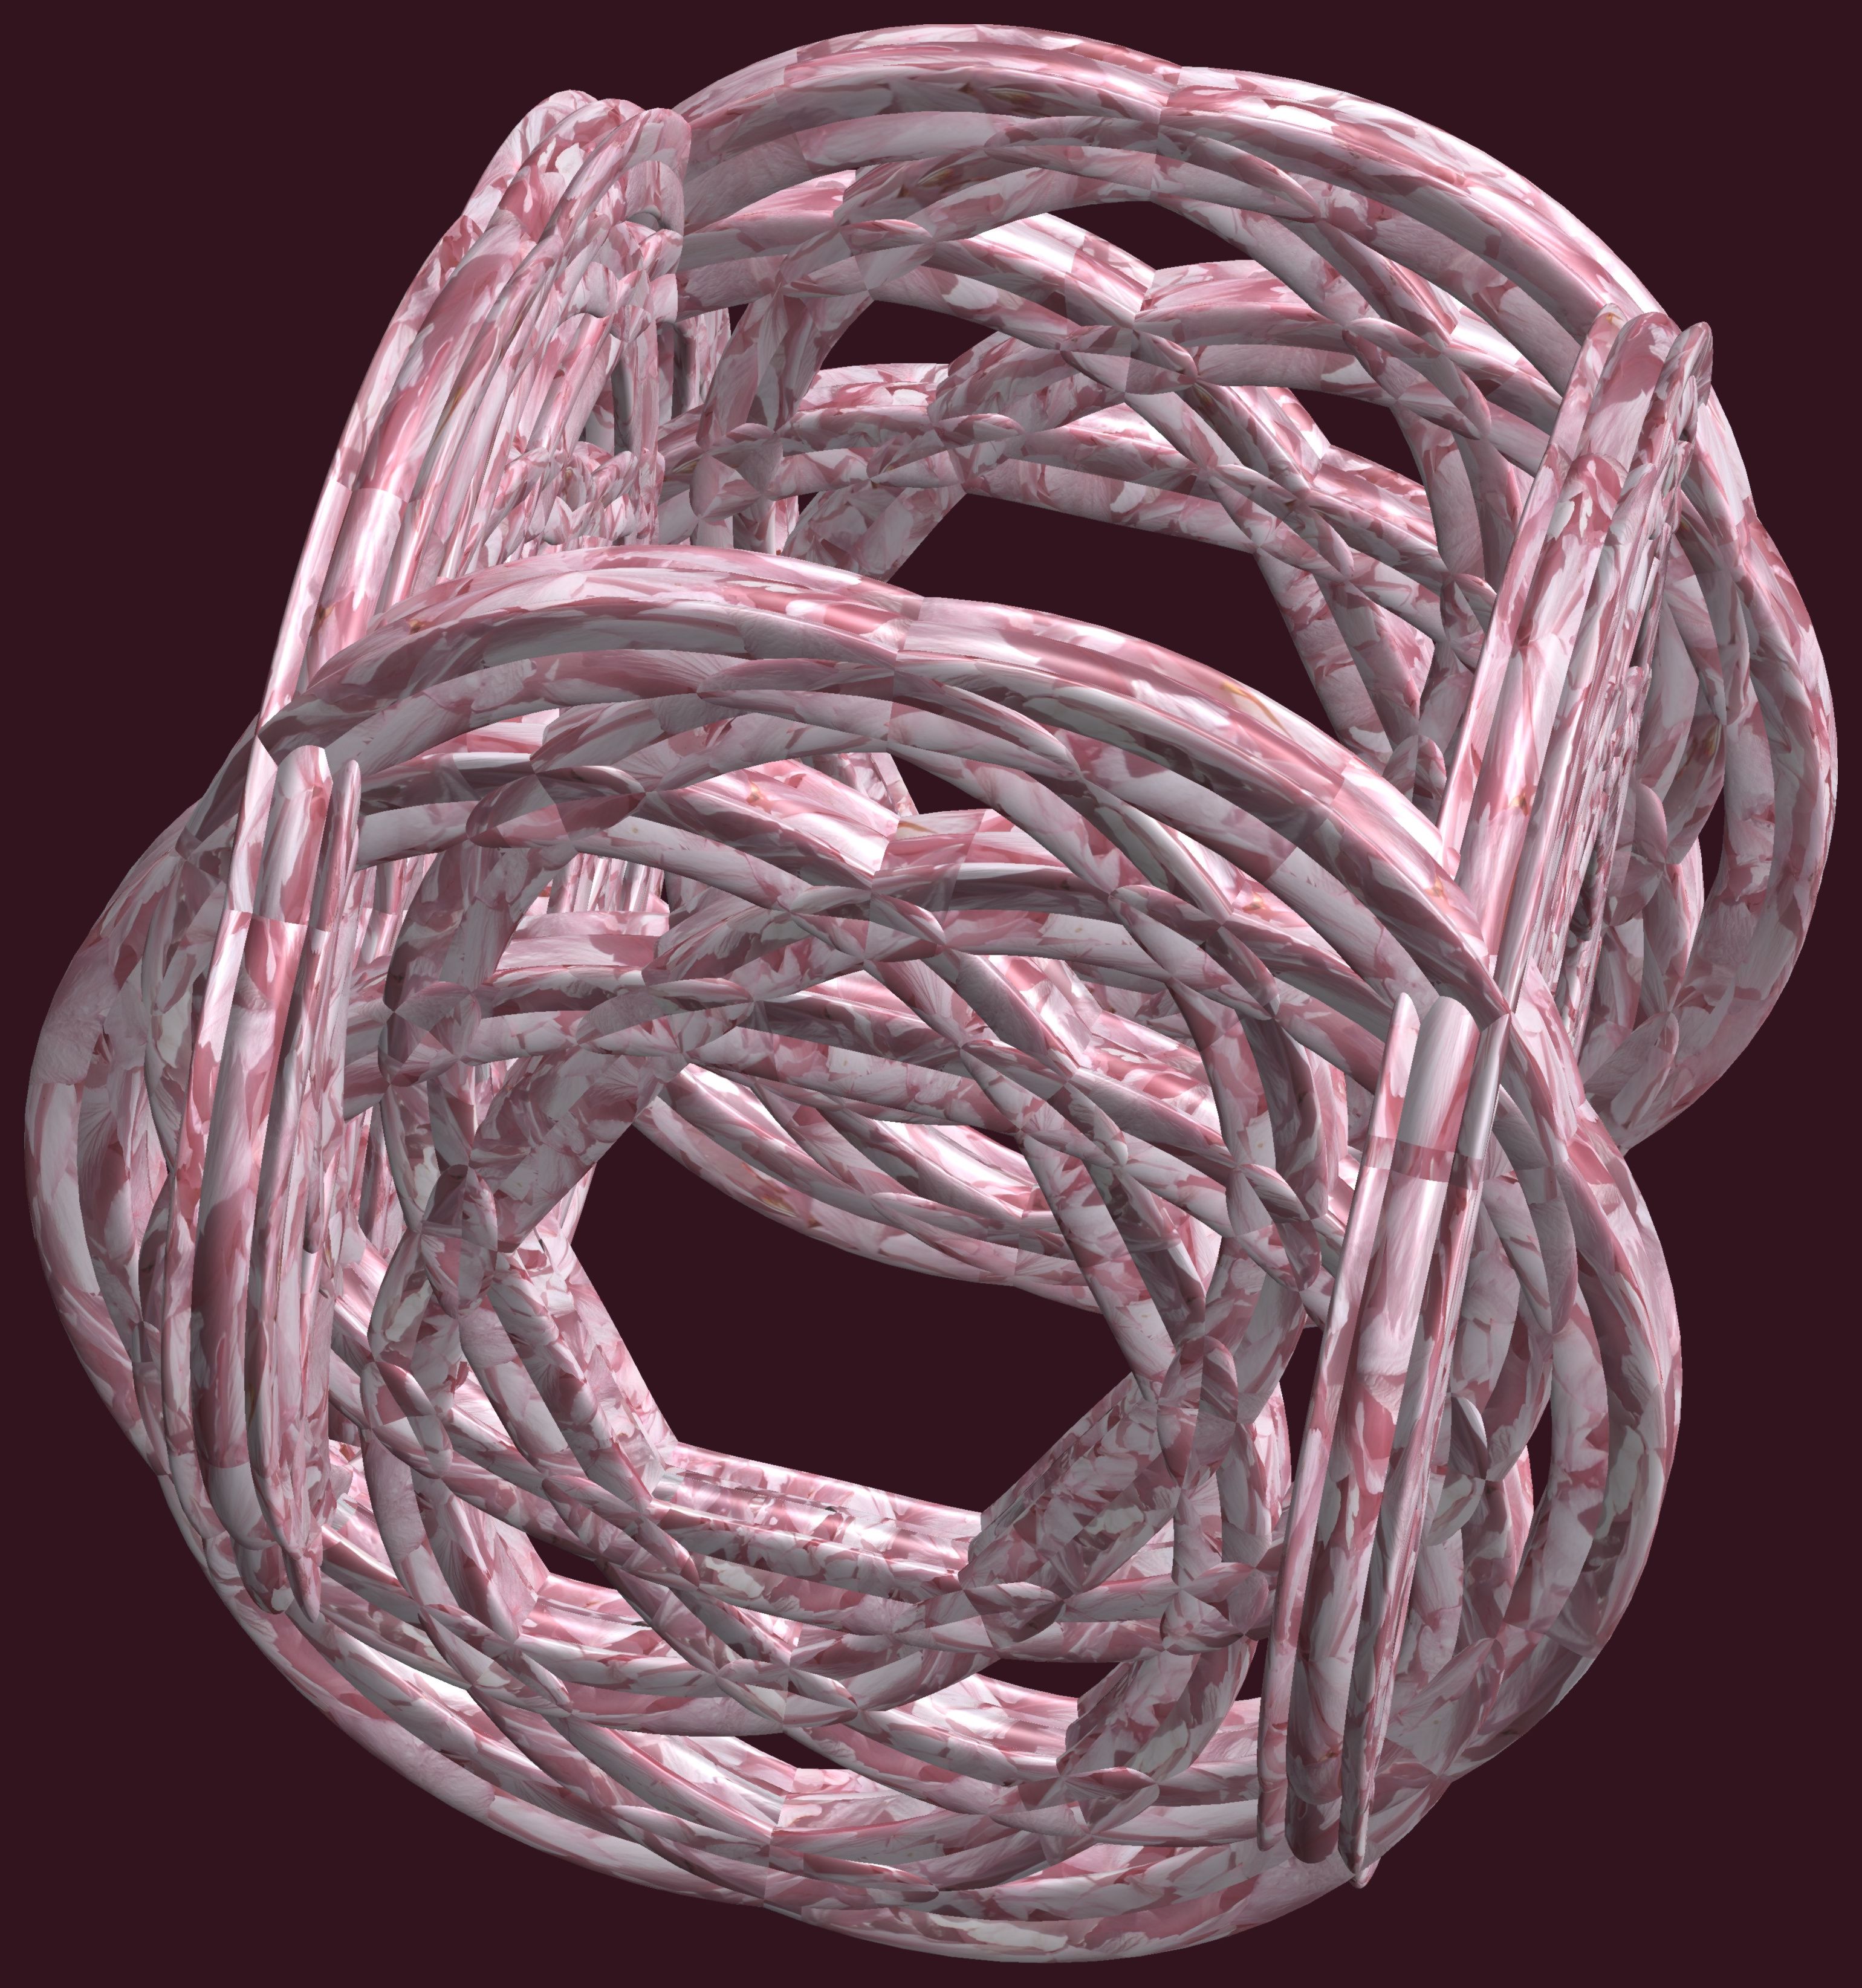
structure, texture, pattern, jewellery, figure, design, silver, symmetry, 3d, graphic, shape, torus, mathematica, cg, parametricplot3d, code, program, algorithm, abstruct, mapping, lissajous, fashion accessory